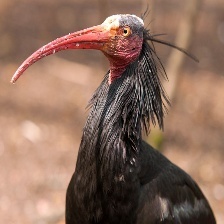
Species: BALD IBIS
Scientific name: GERONTICUS EREMITA